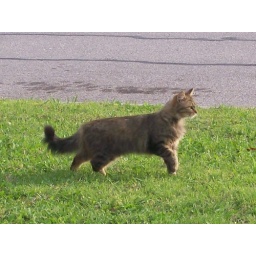
This is a cute cat that was by my house. I think she was about to attack something.